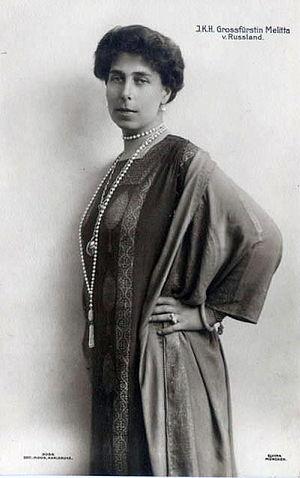
Victoria-Mélita de Saxe-Cobourg-Gotha, Victoria Fiodorovna, en russe : Виктория Фёдоровна, grande-duchesse de Russie, née le 25 novembre 1876 à Malte, décédée le 2 mars 1936 à Amorbach en Allemagne.